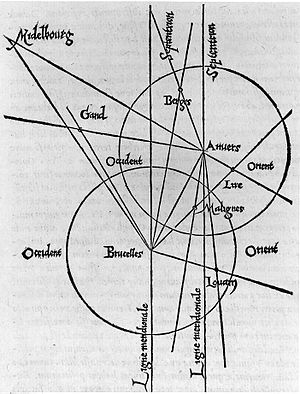
Gemma Frisius / Liv og gerning / Triangulering
Gemma Frisius berømte diagram fra 1533 introducerede ideen om triangulation i videnskaben om opmåling.
Gemma Frisius, var en læge, matematiker, kartograf, filosof og instrumentmager. Han skabte vigtige globusser, forbedrede tidens matematiske instrumenter og anvendte matematik på nye måder i forbindelse med overvågning og navigation. Gemmas ringe er opkaldt efter ham.